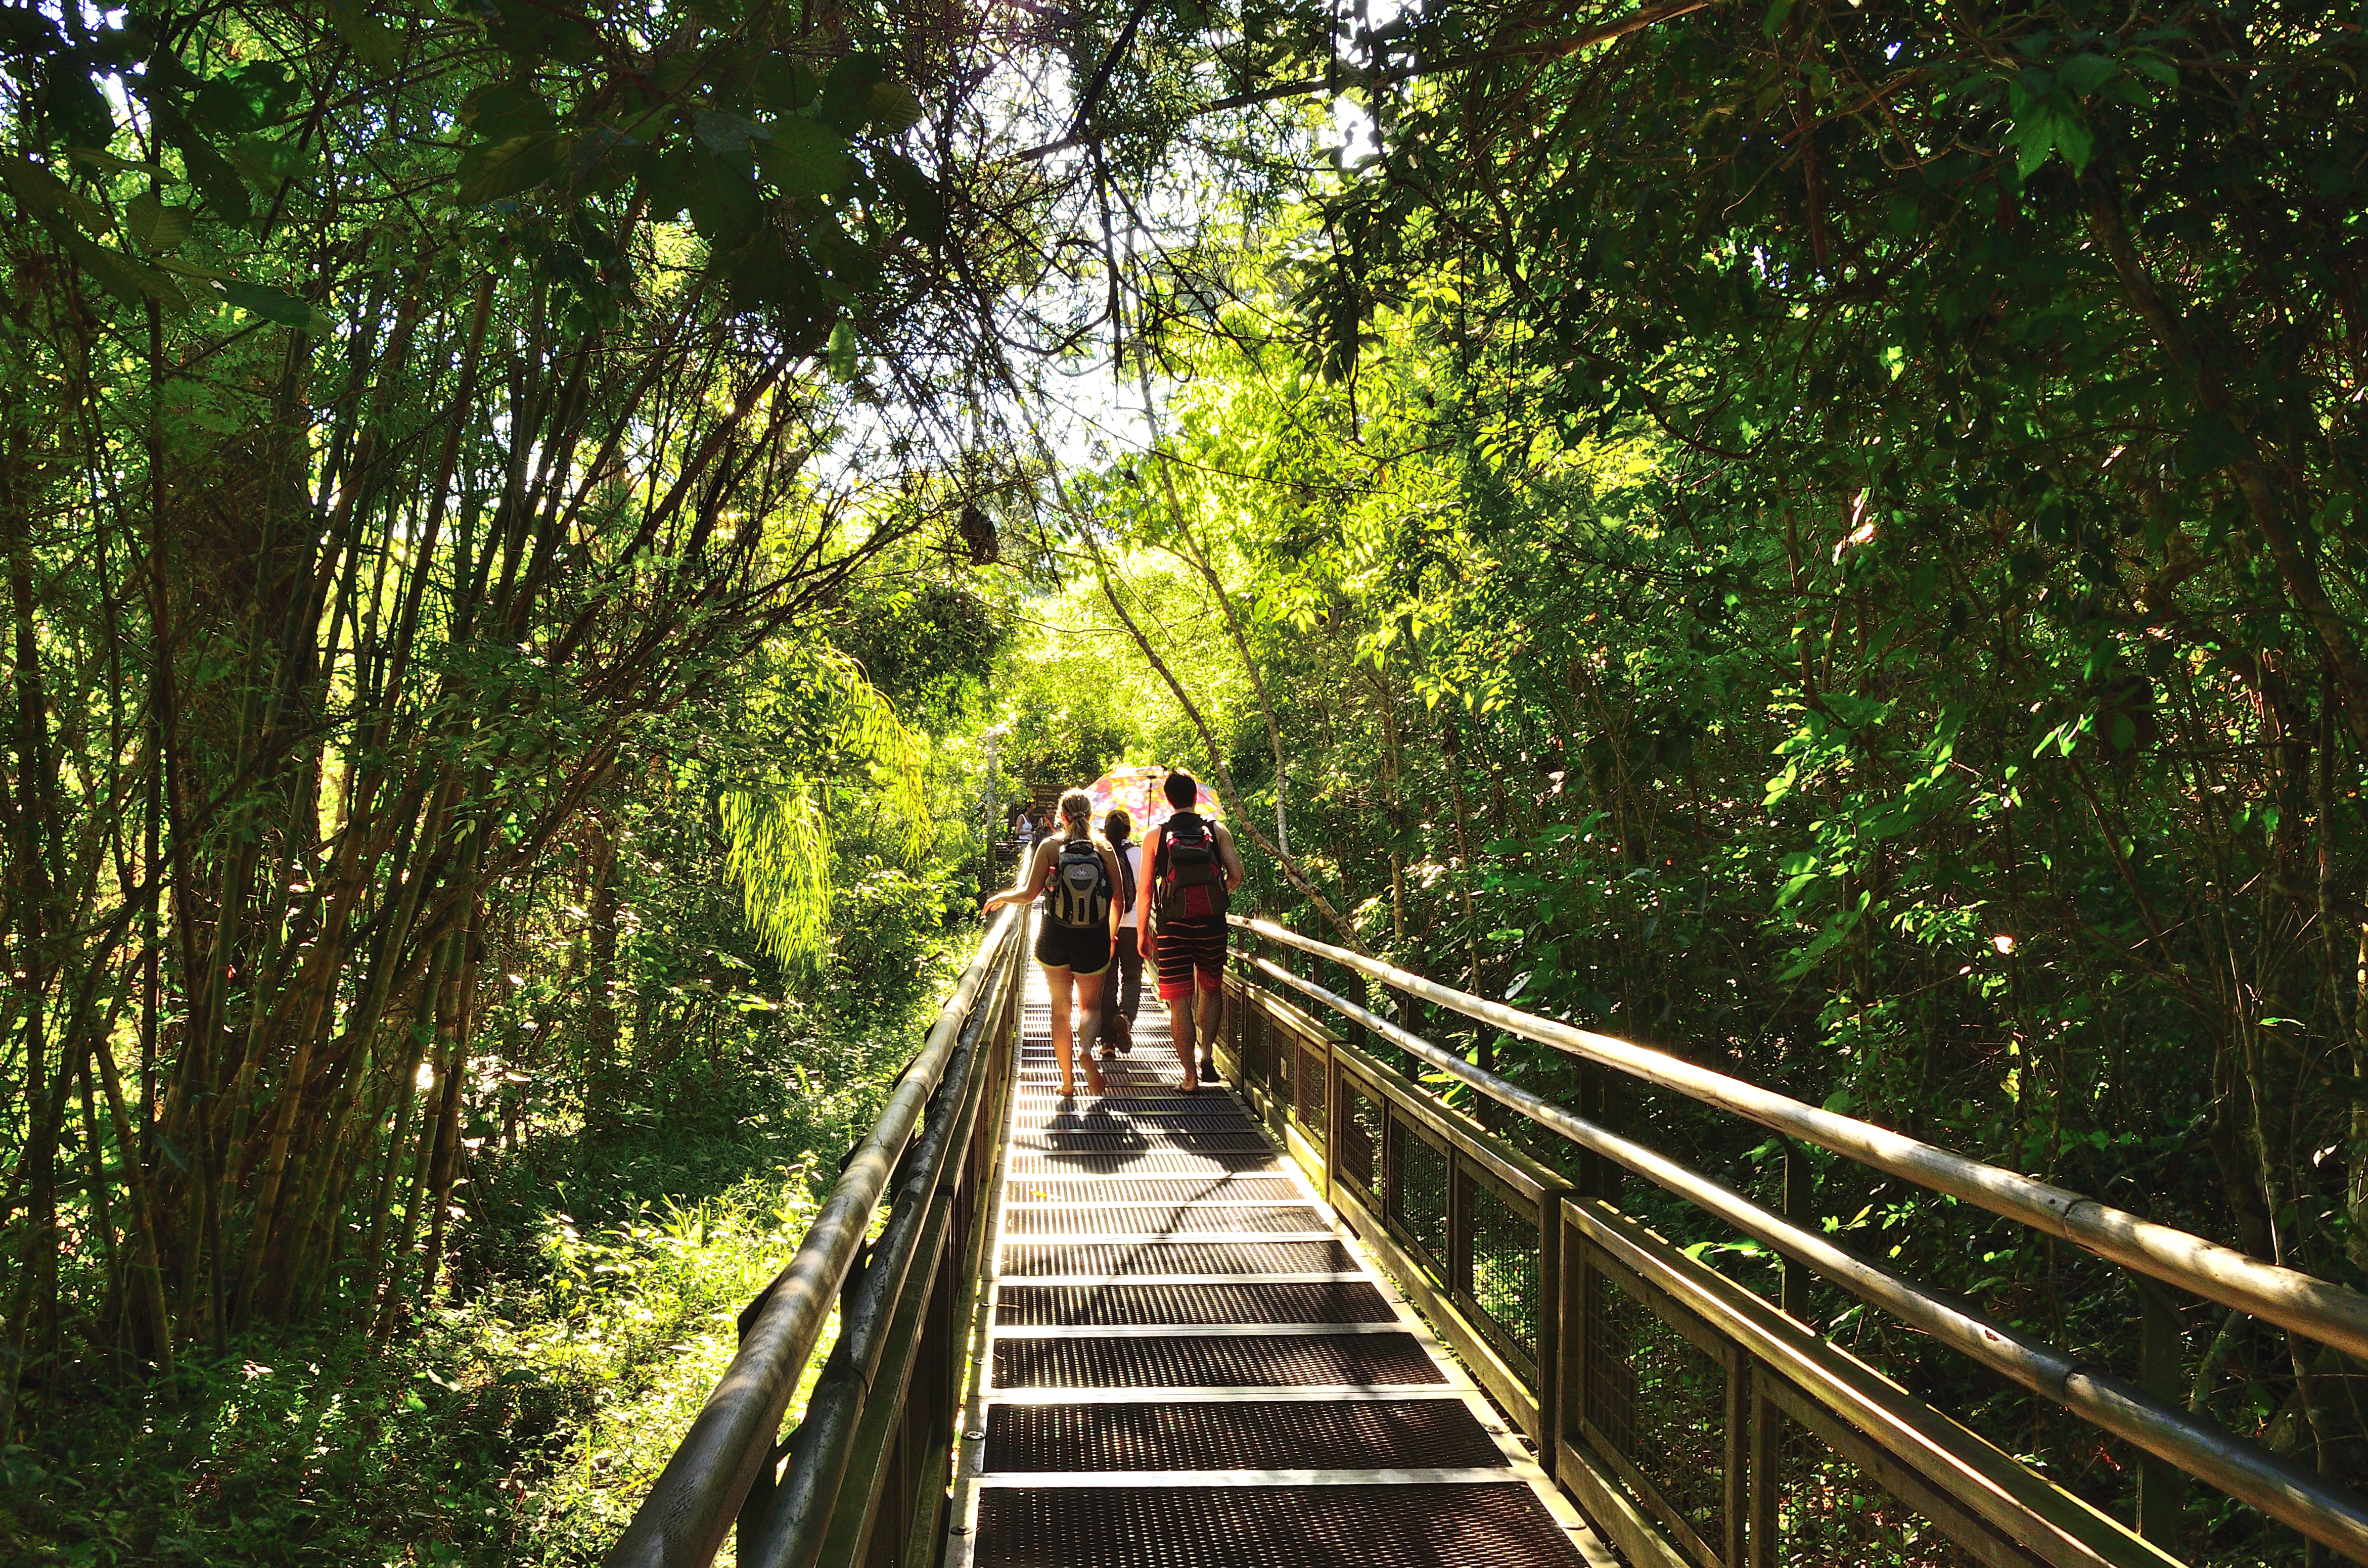
tree, nature, forest, waterfall, track, trail, bridge, sunlight, green, jungle, autumn, park, rainforest, falls, agua, argentina, cascada, woodland, iguazu, cataratas, iguassu, saltos, habitat, natural environment